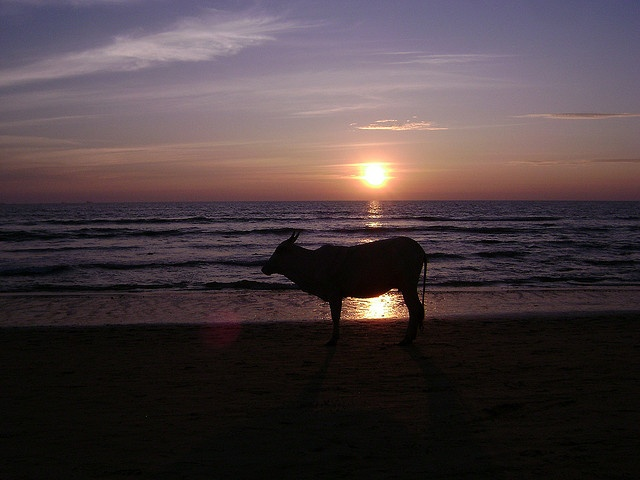
an animal standing near a large body of water
A cow is standing near the water at sunset.
A cow silhouetted against the setting sun on a shore
A cow standing in front of the ocean during sunset.
An animal is standing on the beach while to sun sets.